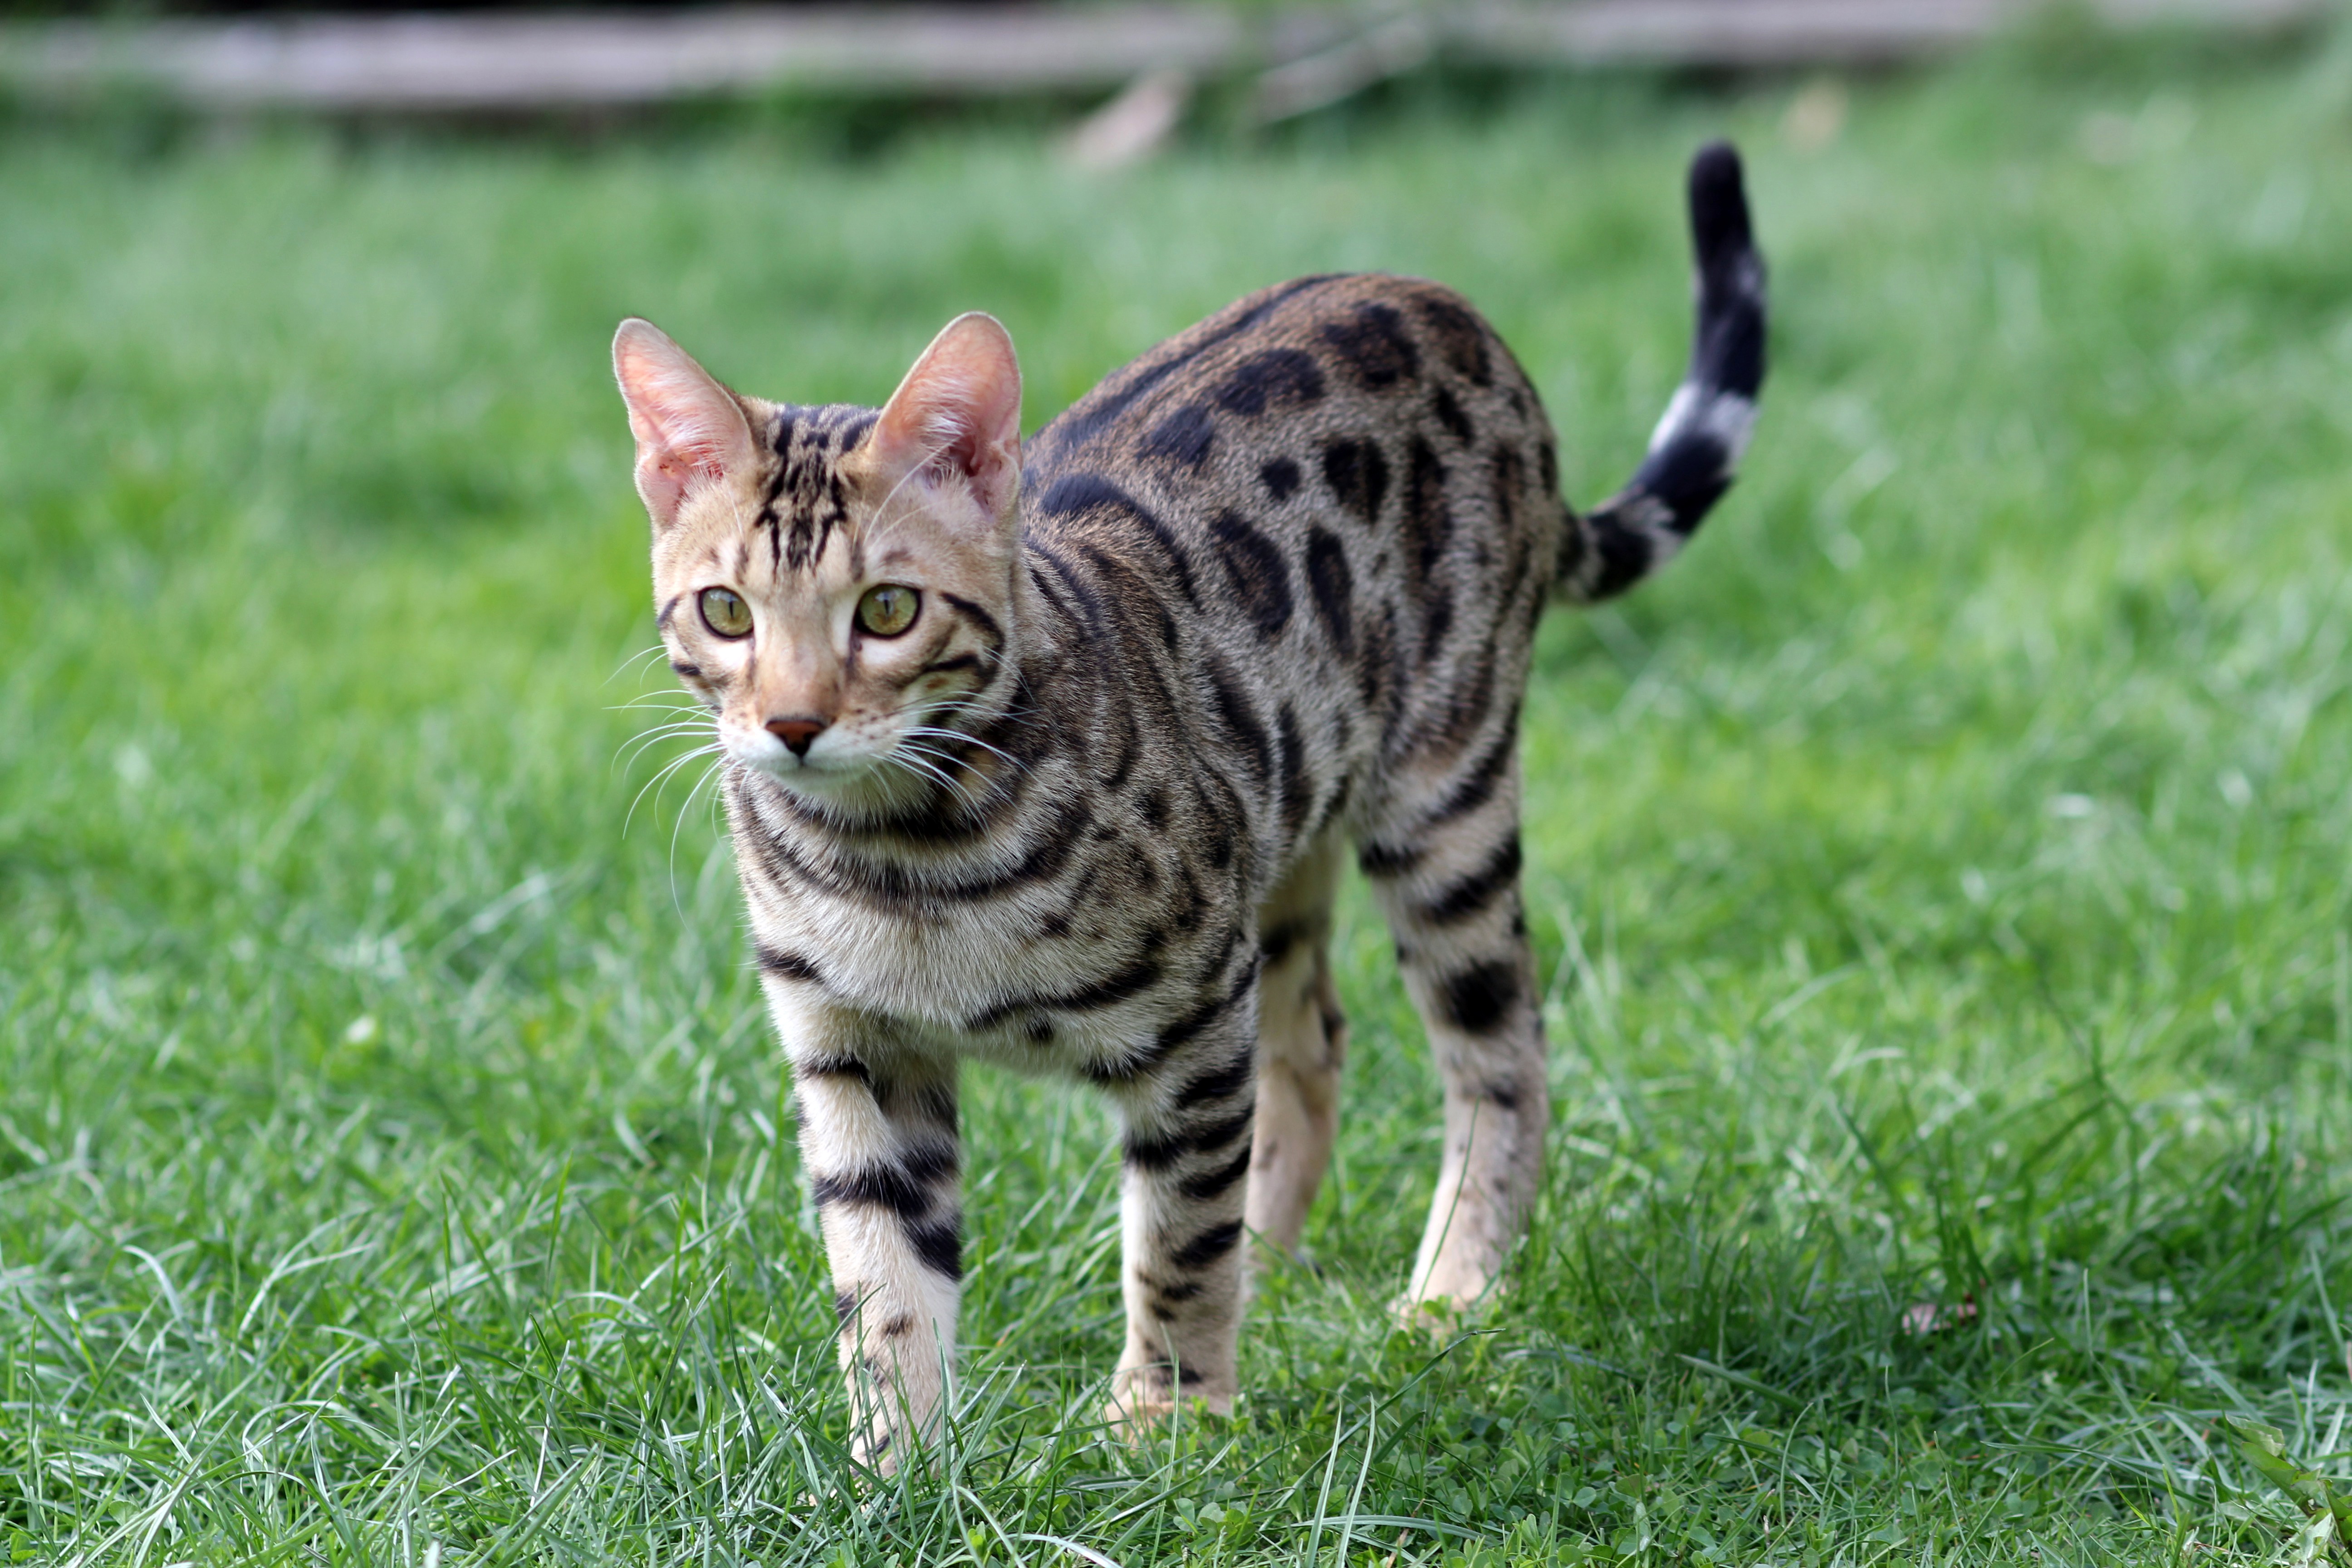
grass, wildlife, pet, kitten, cat, mammal, fauna, whiskers, savannah, vertebrate, breed, ocelot, bengal, wild cat, bengali, bengal kitten, small to medium sized cats, cat like mammal, domestic short haired cat, pixie bob, rusty spotted cat, ocicat, toyger